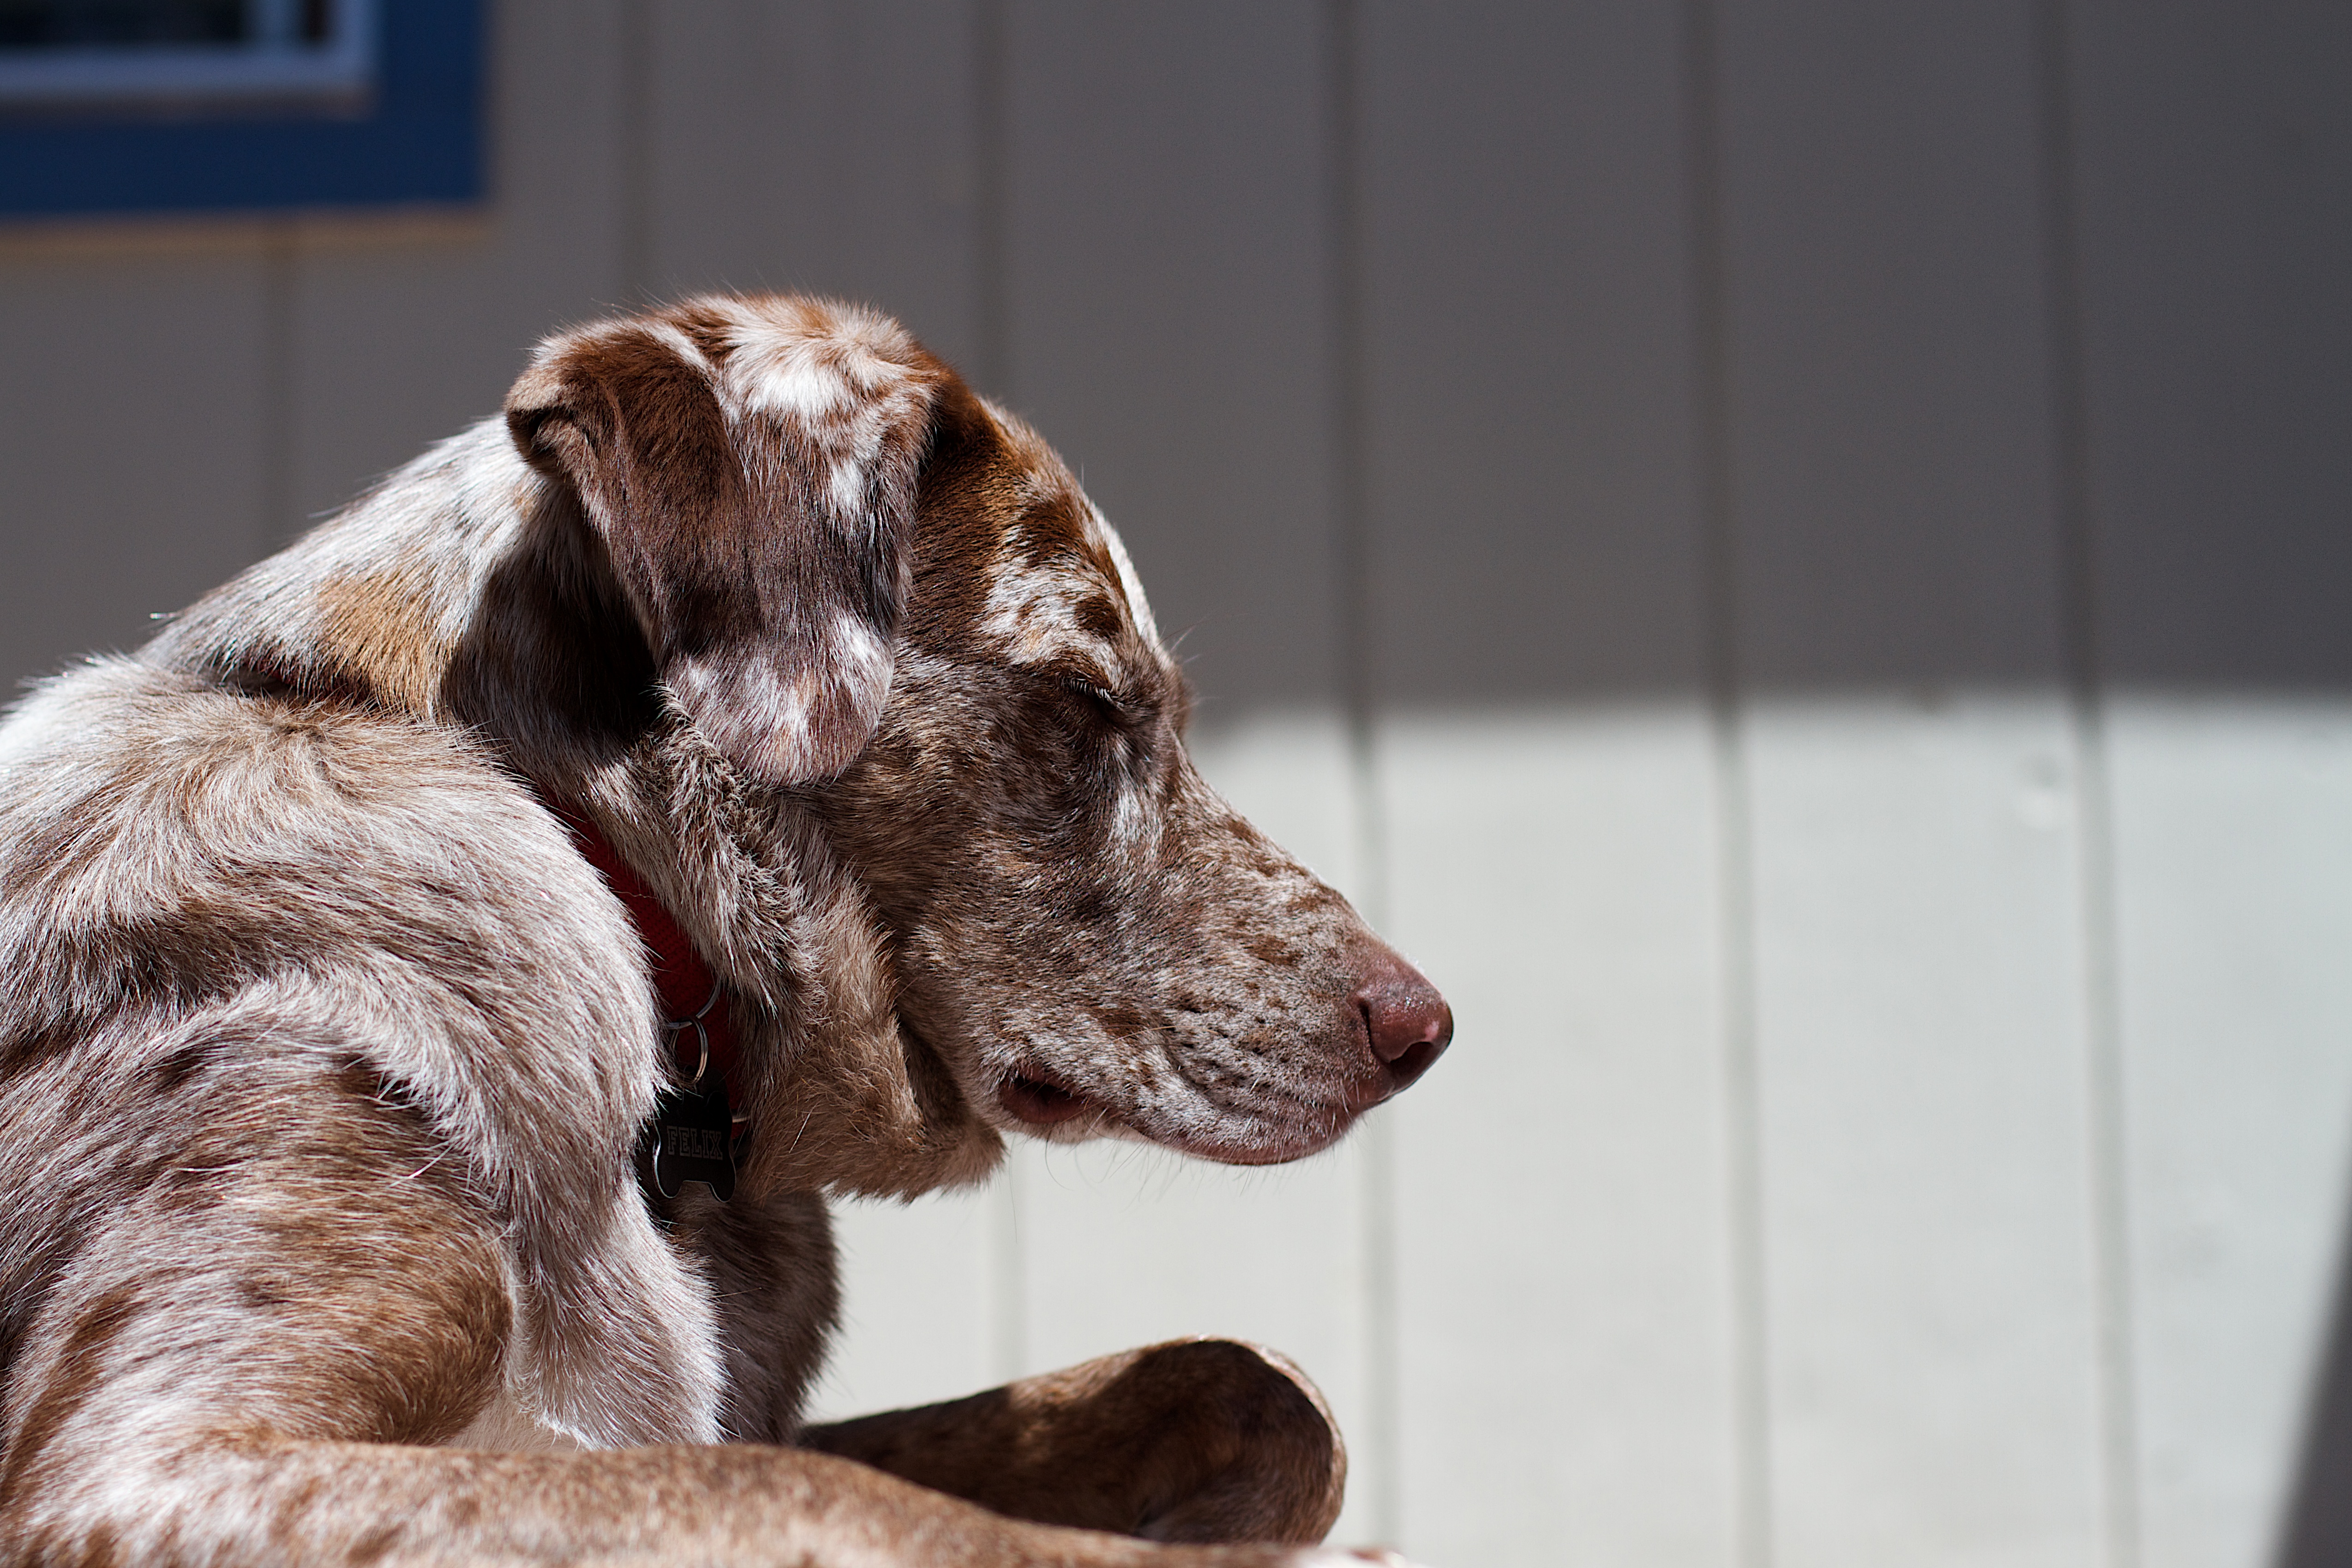
puppy, dog, mammal, vertebrate, felix, animal shelter, street dog, dog like mammal